Mohammedia

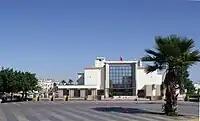
The municipal theater of Mohammedia

This district is located southern in the city on a gentle hill slope, which gives it the name Al-Alia that means the upper side. It was built in 1948 as a solution to the shantytowns problem, where rural population were living, attracted by the industrial development of the city and looking for a job.